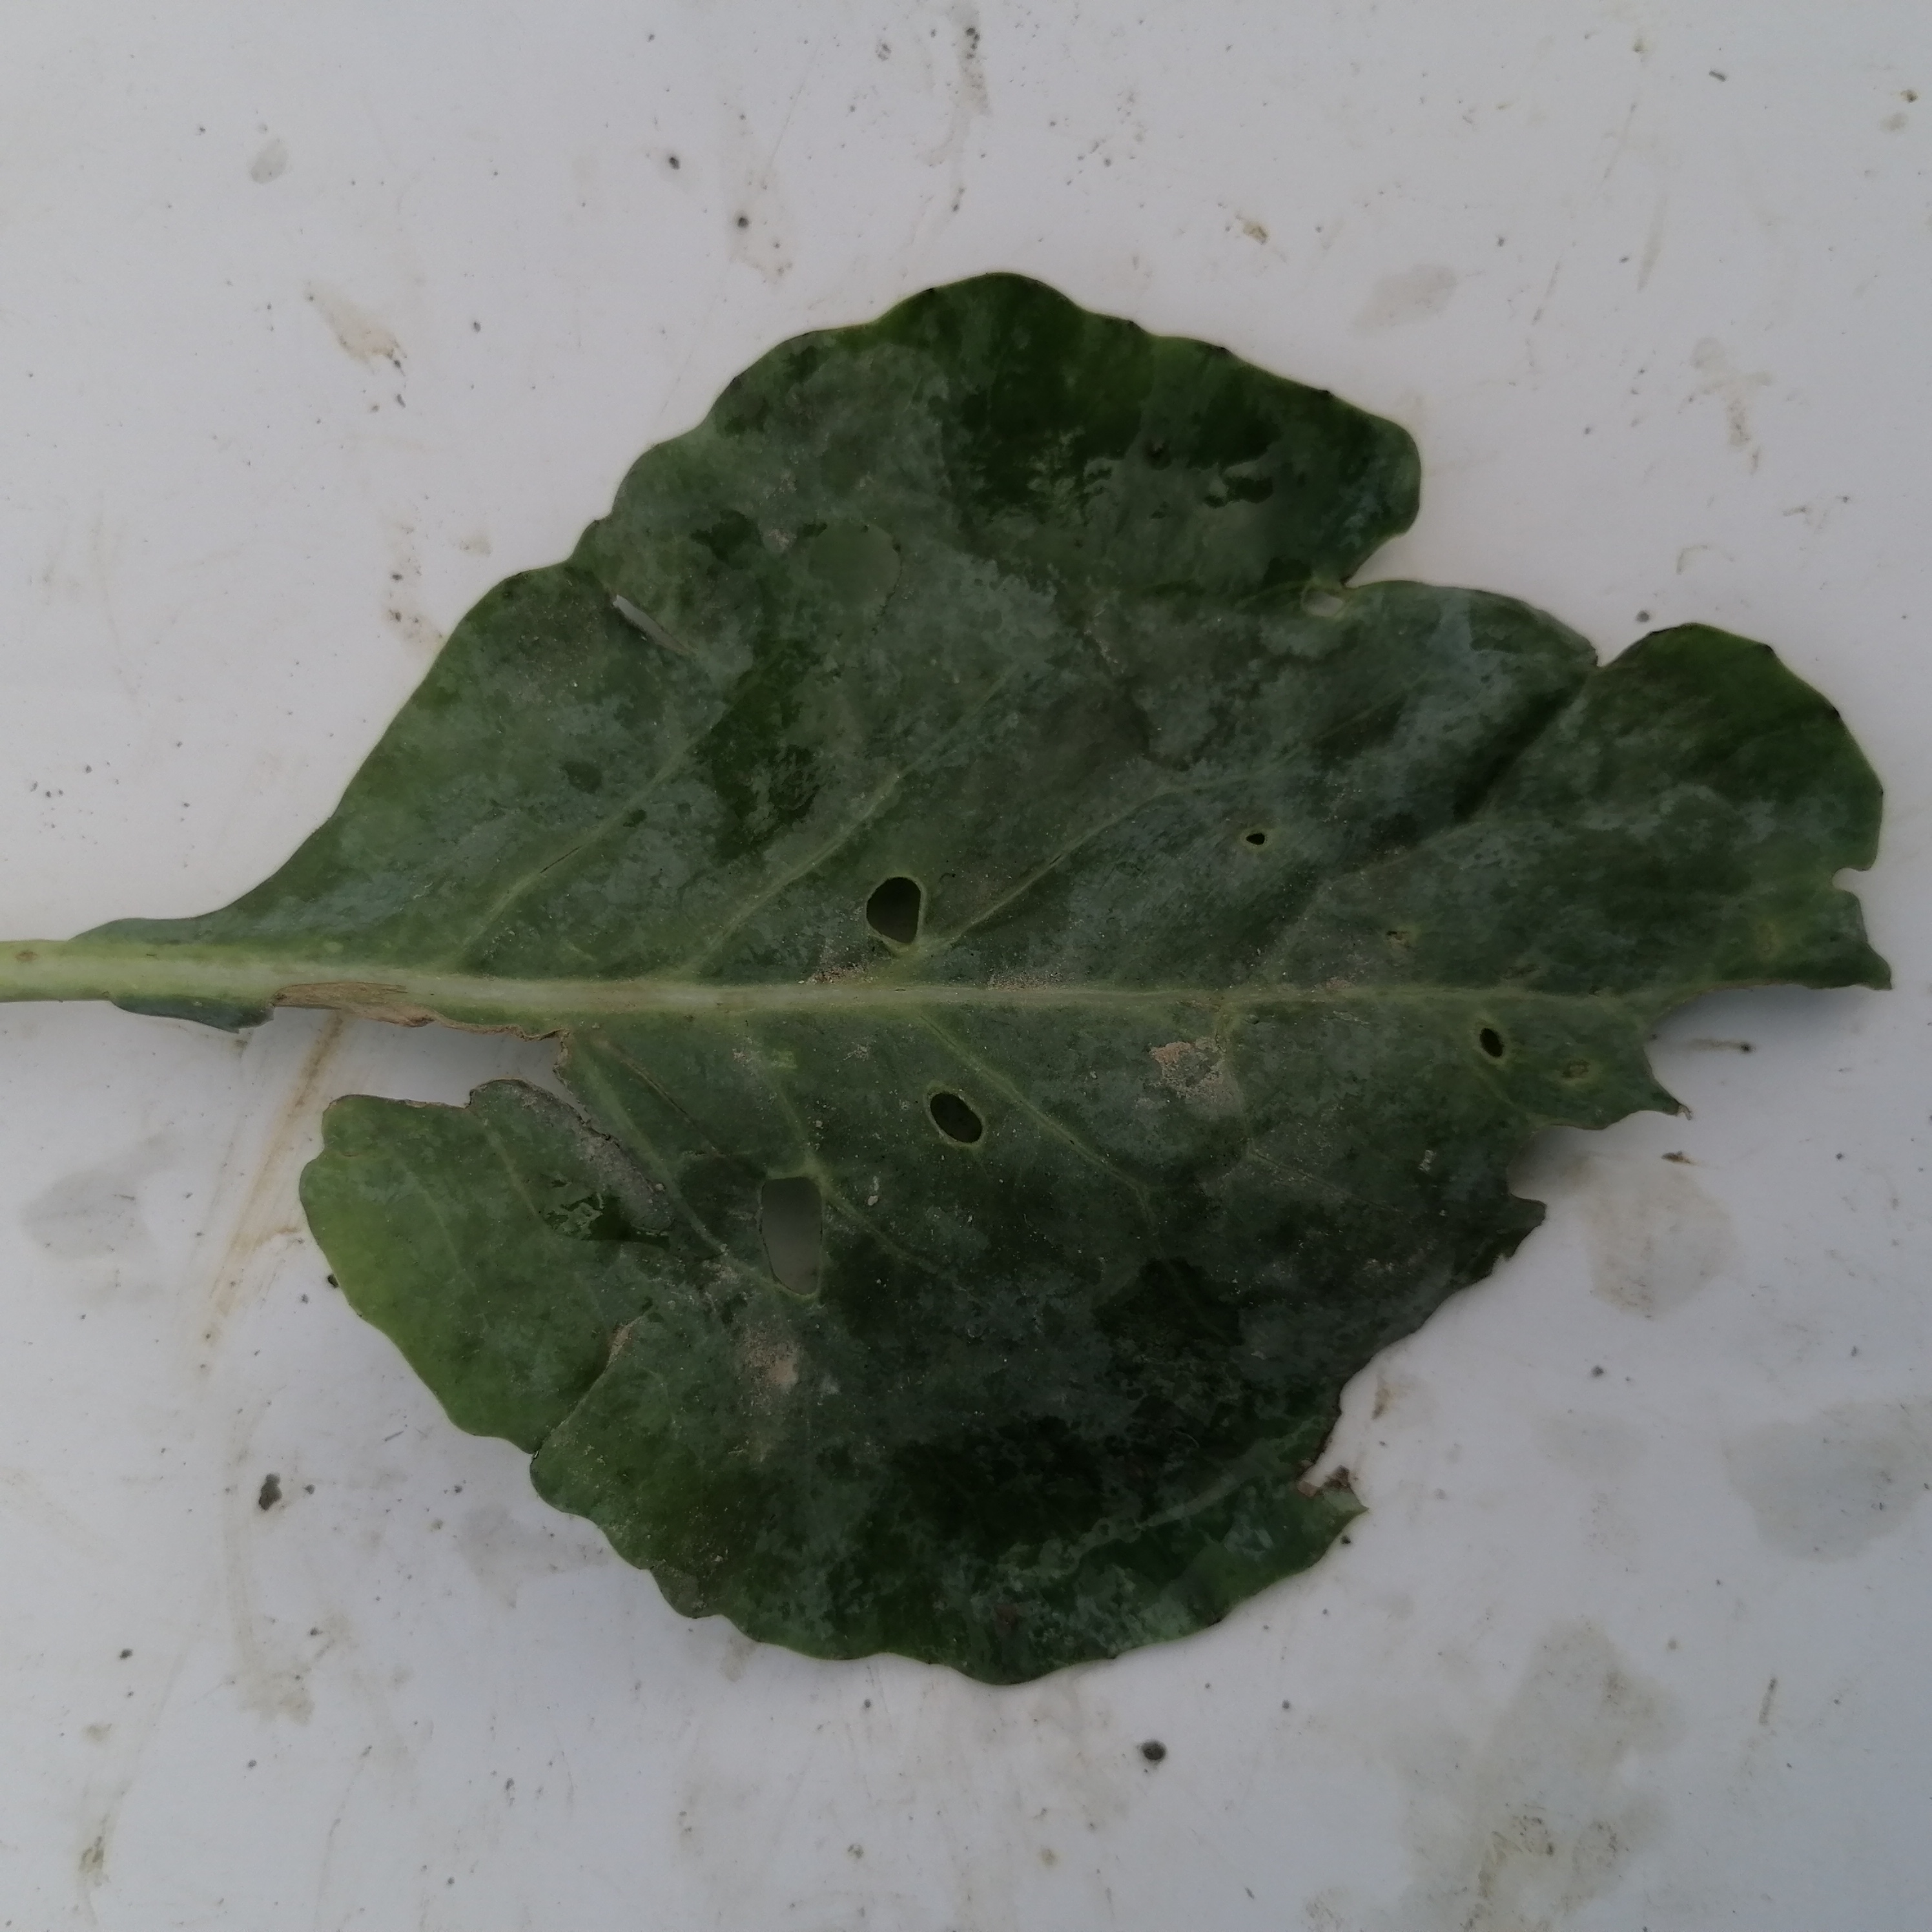
Label: Insect Hole